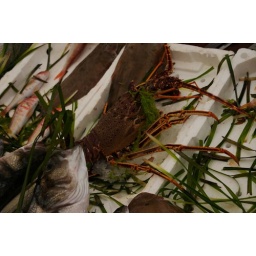
Inside the fish market in Cagliari